Variants of SARS-CoV-2

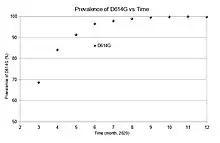
Prevalence of mutation D614G across all reported GISAID strains during the course of 2020. Convergence with unity closely matches the upper limb of the logistics curve.

D614G is a missense mutation that affects the spike protein of SARS-CoV-2. From early appearances in Eastern China early in 2020, the frequency of this mutation in the global viral population increased early on during the pandemic. G (glycine) quickly replaced D (aspartic acid) at position 614 in Europe, though more slowly in China and the rest of East Asia, supporting the hypothesis that G increased the transmission rate, which is consistent with higher viral titres and infectivity in vitro. Researchers with the PANGOLIN tool nicknamed this mutation "Doug".